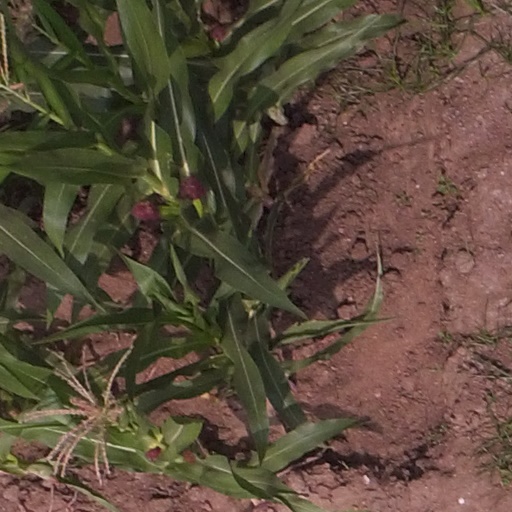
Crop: maize; corn